Lance Briggs

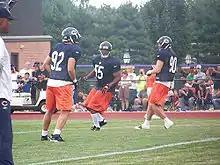
Briggs (55) at the Bears summer training camp in 2008.

He made his professional regular season debut during the Chicago Bears' season-opener at the San Francisco 49ers and made one solo tackle as they lost 49–7. On October 5, 2003, Briggs earned his first career start and recorded one solo tackle during a 24–21 win against the Oakland Raiders in Week 4. In Week 9, Briggs collected a season-high 11 combined tackles (seven solo) during a 12–10 loss at the Detroit Lions. On December 7, 2003, Briggs recorded nine combined tackles (seven solo), deflected two passes, and intercepted a pass which he returned for the first touchdown of his career during a 34–21 loss at the Green Bay Packers in Week 13. Briggs made his first career interception off a pass by Packers' quarterback Brett Favre and returned it for a 45-yard touchdown during the first quarter. He finished his rookie season in 2003 with 78 combined tackles (65 solo), four passes defended, one interception, and one touchdown in 16 games and 13 starts.